Josiah Leavitt

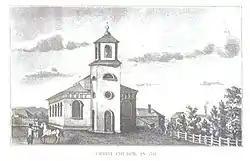
Christ Church, Cambridge, Massachusetts, 1792. English-made organ damaged by American Revolutionary forces, later repaired by Josiah Leavitt

The first organ in America had been manufactured earlier in the eighteenth century. Most American churches, especially Anglican, often purchased their organs from London builders. Boston's Trinity Church purchased an organ from London builder Abraham Jordan in 1744; by 1756 Boston's King's Chapel had replaced a primitive early organ with one by London manufacturer Richard Bridge, whose organ of 1733 was still in use at Trinity Church in Newport, Rhode Island. Boston's Brattle Street Church finally purchased an elaborate English organ in 1790 manufactured by Londoner Samuel Green. But the rise of native-born organ builders, as well as a backlash against English imports, began to stimulate a demand for American-born instruments.